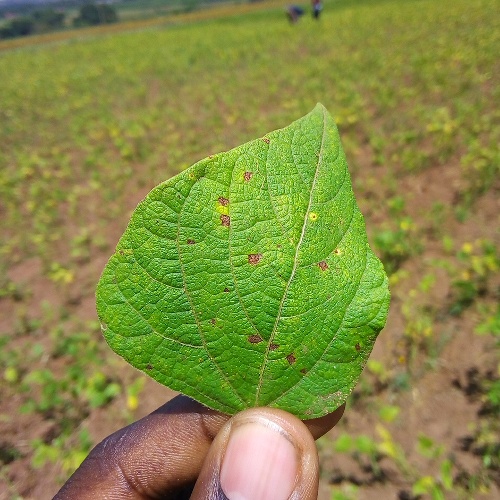
Leaf condition: angular_leaf_spot